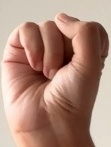
ASL sign: S